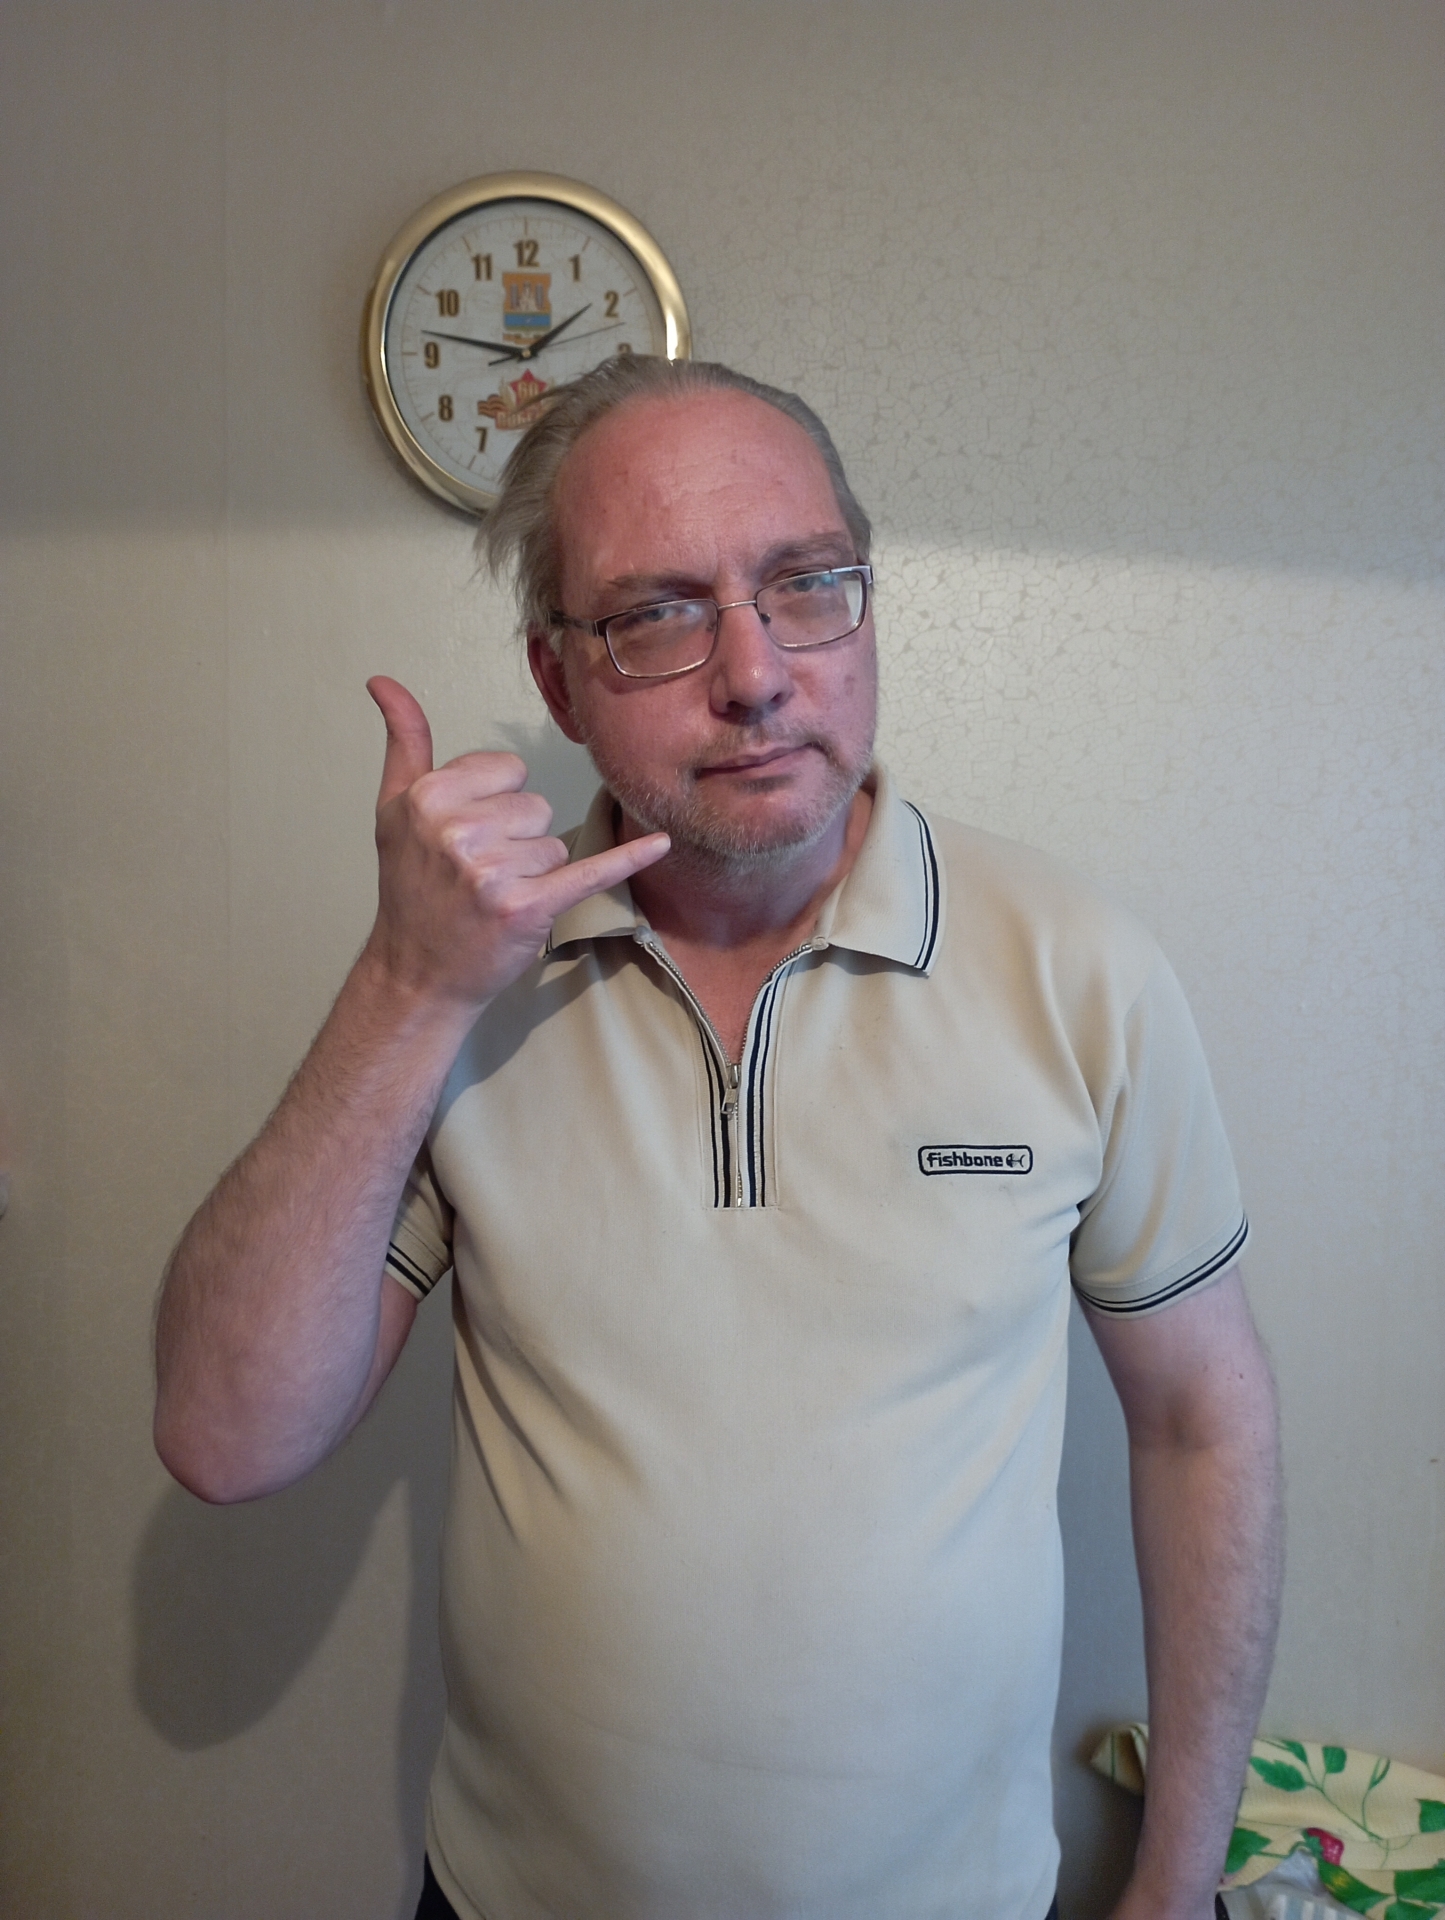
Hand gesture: call